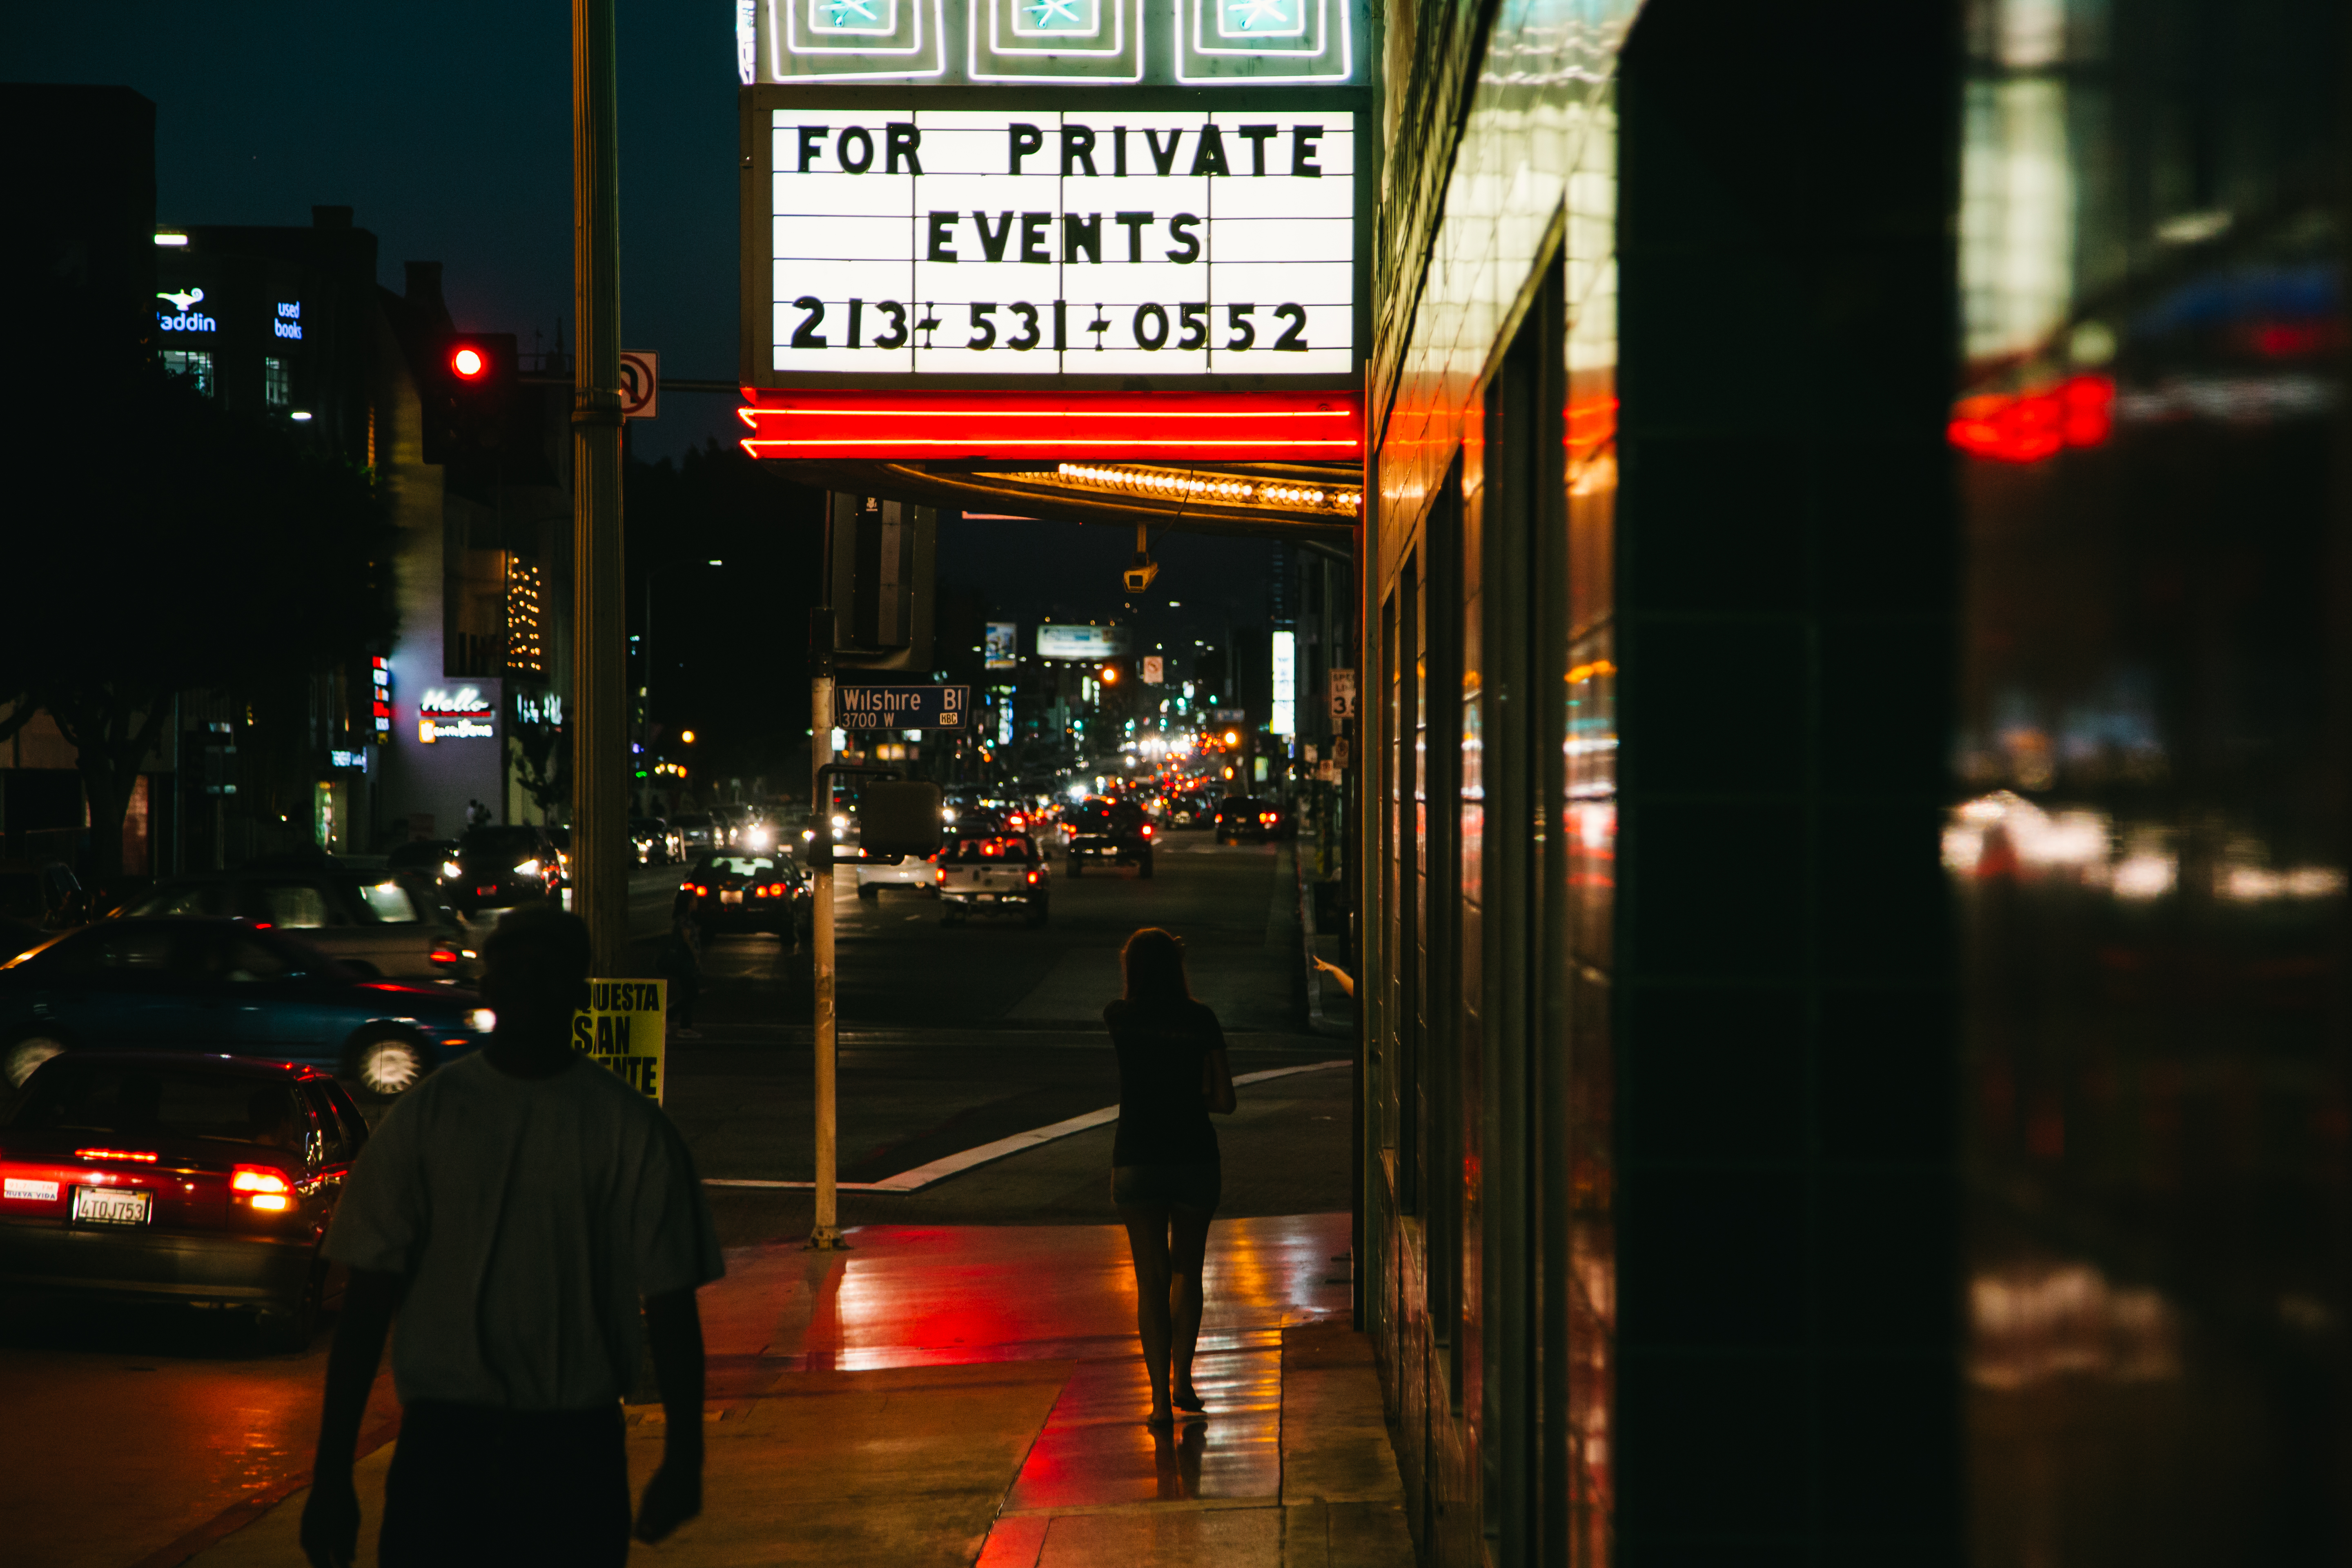
pedestrian, walking, light, people, road, traffic, street, night, sidewalk, city, cityscape, downtown, evening, lane, lighting, neon sign, infrastructure, cars, city lights, urban area